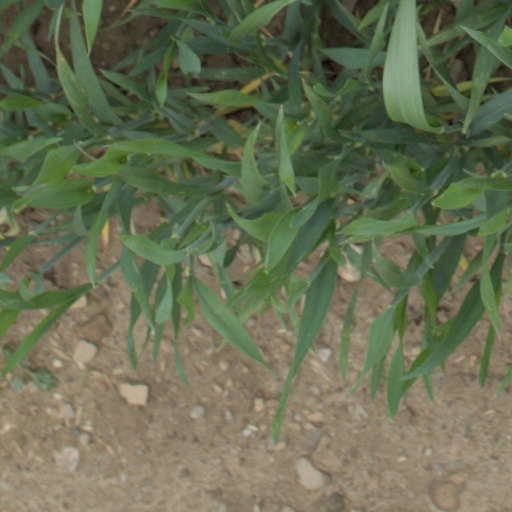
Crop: wheat